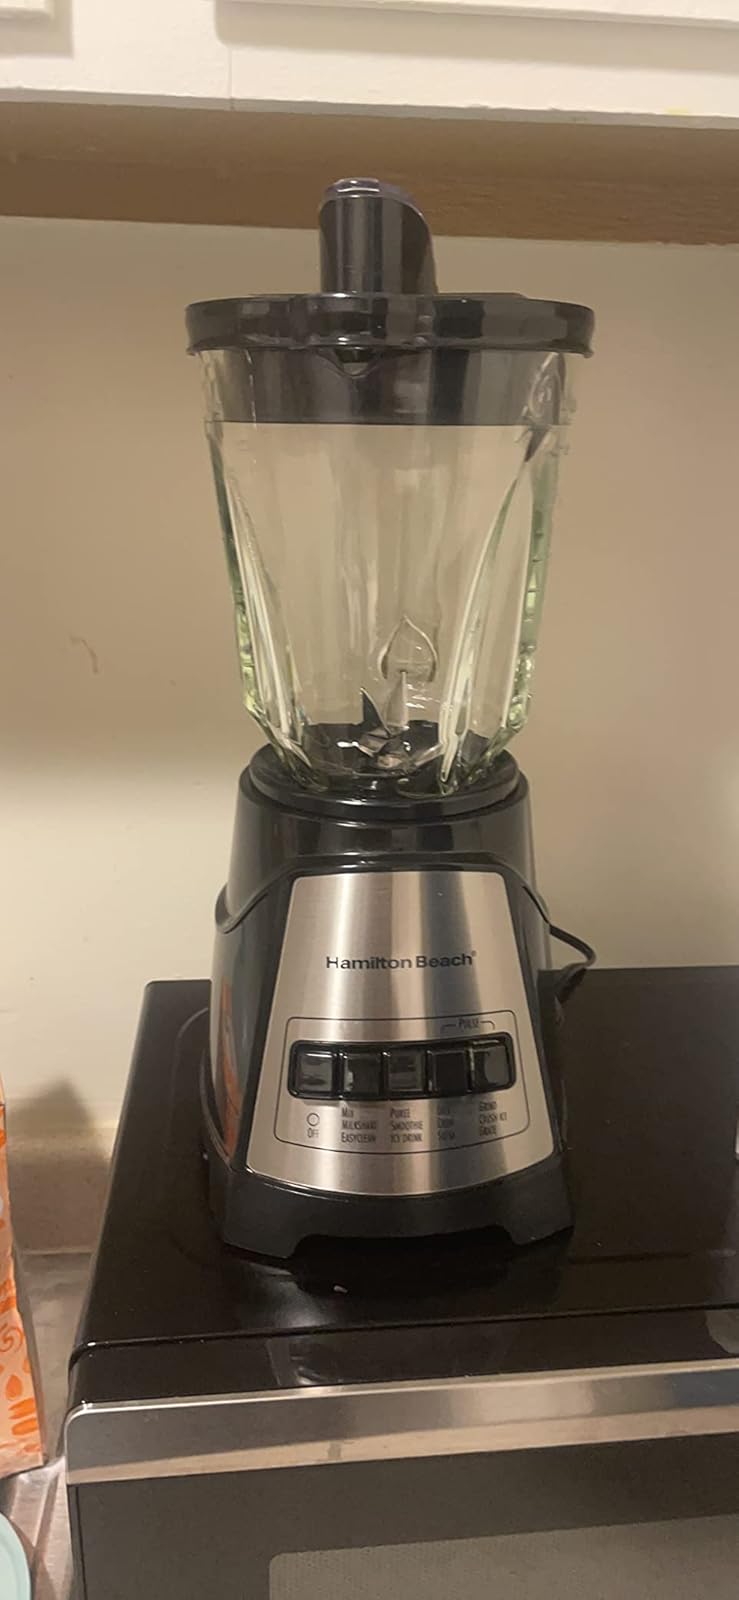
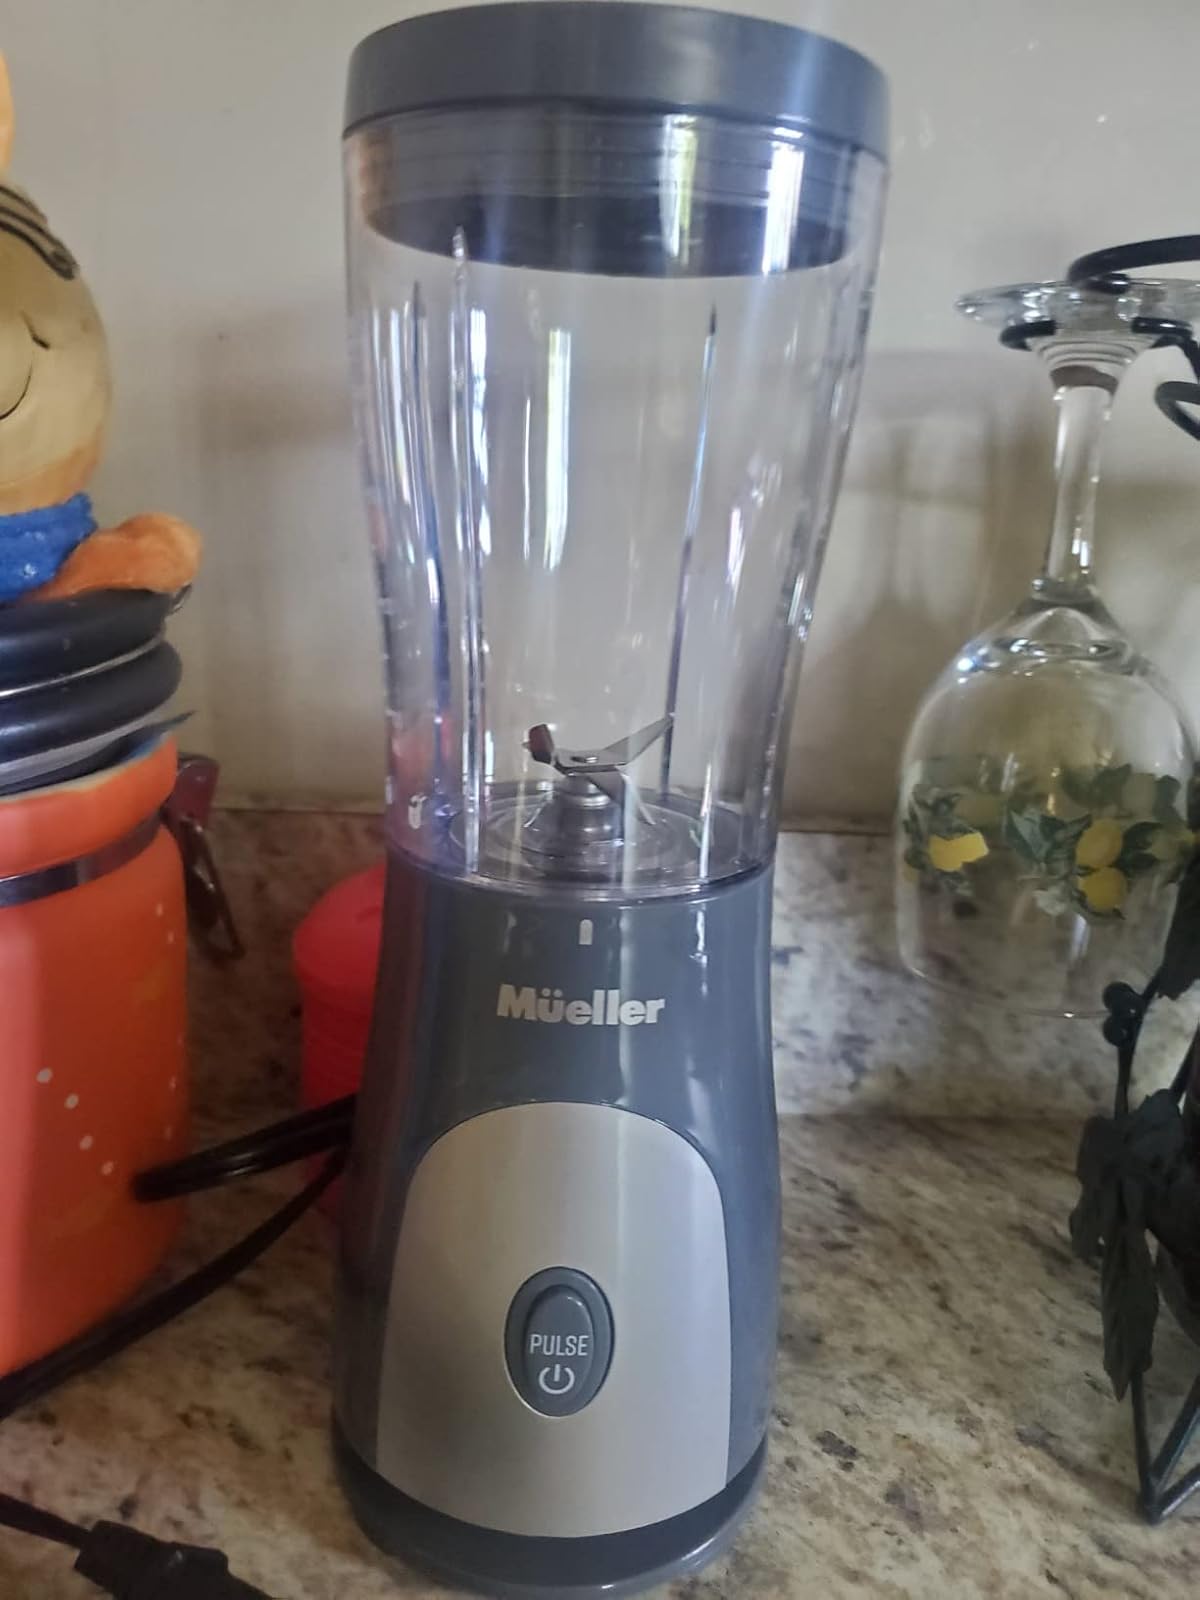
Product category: items_blender
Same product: no